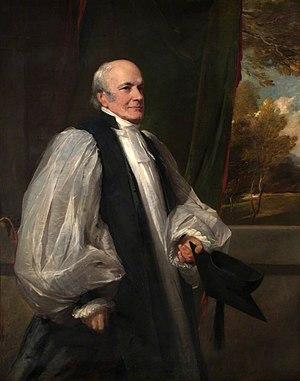
Charles Thomas Longley est un ecclésiastique britannique, premier évêque de Ripon en 1836. Il devient par la suite archevêque d'York, puis archevêque de Cantorbéry.